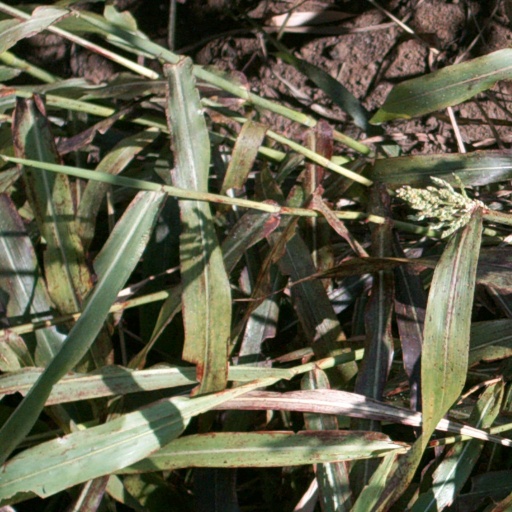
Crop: sorghum